Mint Canyon Formation

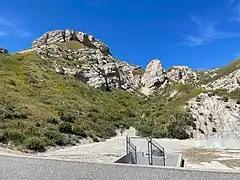
Sedimentary outcroppings in the Canyon Country borough of Santa Clarita

The Mint Canyon Formation (Tm) is a Miocene geologic formation in the Sierra Pelona Mountains of Los Angeles County, southern California. The formation preserves fossils dating back to the Middle to Late Miocene (Barstovian and Clarendonian in NALMA classification).